Nancy Roman

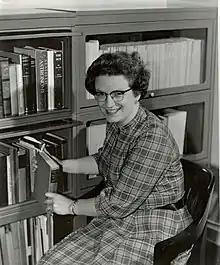
Nancy Grace Roman in her NASA office in the 1960s

At a lecture by Harold Urey at NASA, Roman was approached by Jack Clark, who asked whether she knew someone interested in creating a program for space astronomy at NASA. She interpreted that as an invitation to apply and was the applicant who accepted the position. While the position nominally allowed for 20% of her time to be used for scientific research, she recognized that such a position would effectively mean she was giving up research, but, as she said in 2018, "the chance to start with a clean slate to map out a program that I thought would influence astronomy for fifty years was more than I could resist."